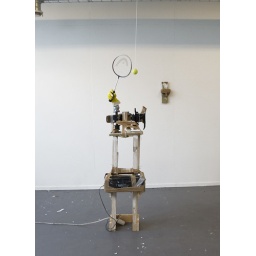
sometimes talking to you is like running from a lion with your pants around your ankles, 2008, mixed media